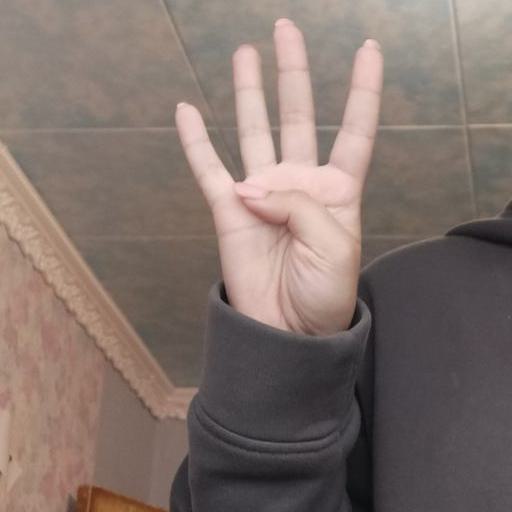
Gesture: four